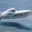
Label: ship